Karl Philipp, Prince of Schwarzenberg

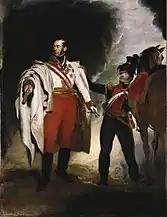
"Portrait of Prince Schwarzenberg" by Thomas Lawrence, 1819

Karl Philipp entered the imperial cavalry in 1788, fought in 1789 under Austrian generals Franz Moritz Graf von Lacy and Ernst Gideon Freiherr von Laudon against the Ottoman Empire, during the Austro-Turkish War. That war was a result of Russian Empress Catherine the Great and the Russian Empire's aggression against the Ottoman Empire, and as Austria was an ally of Russia, it triggered Austria's open involvement in the conflict. In the war, he distinguished himself by his bravery, and became a major in 1792 and campaigned extensively in the Balkans.